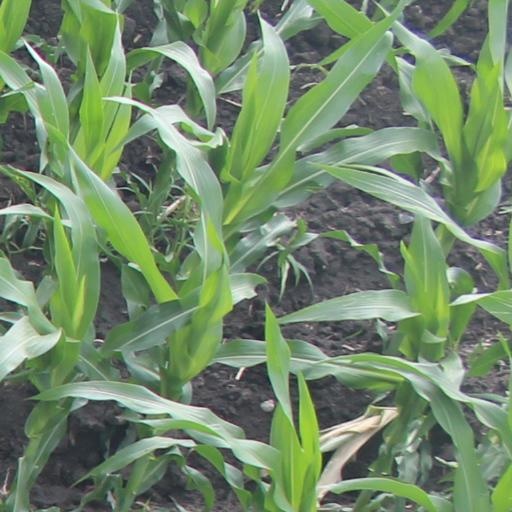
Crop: maize; corn